Oğuzhan Uğur

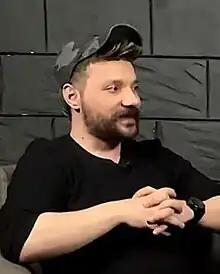

Oğuzhan Uğur (born 29 January 1984) is a Turkish musician, director, screenwriter and Internet personality.